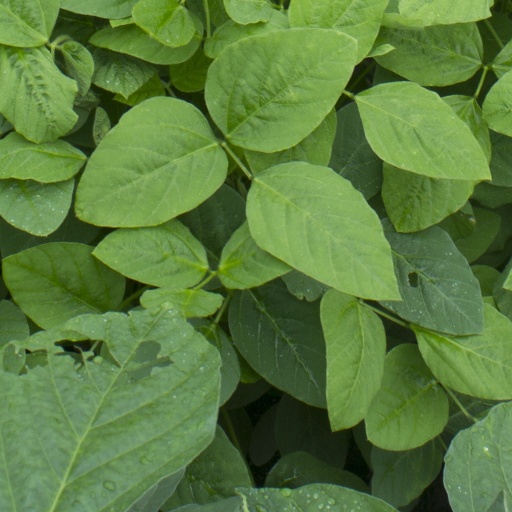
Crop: soybean